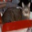
Label: cat